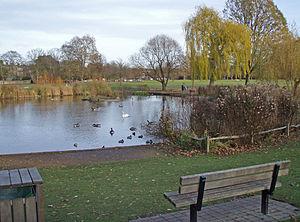
Ham Common est une zone de terres communes à Ham, à Londres. Il s'agit d'une zone de conservation gérée par le London Borough de Richmond upon Thames. Il couvre 48.6 hectares, la deuxième plus grande superficie de terres communes du borough, 0.8 hectares plus petit que Barnes Common. Il est divisé en deux habitats distincts, les prairies et les bois, séparés par l' A307 - Upper Ham Road. C'est une zone d'intérêt écologique, historique et récréatif, désignée réserve naturelle locale.